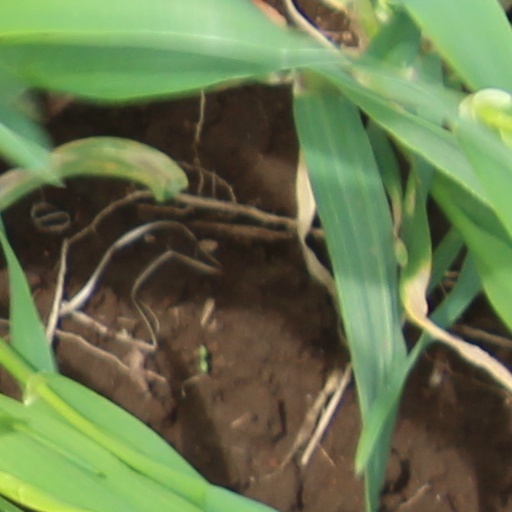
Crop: wheat